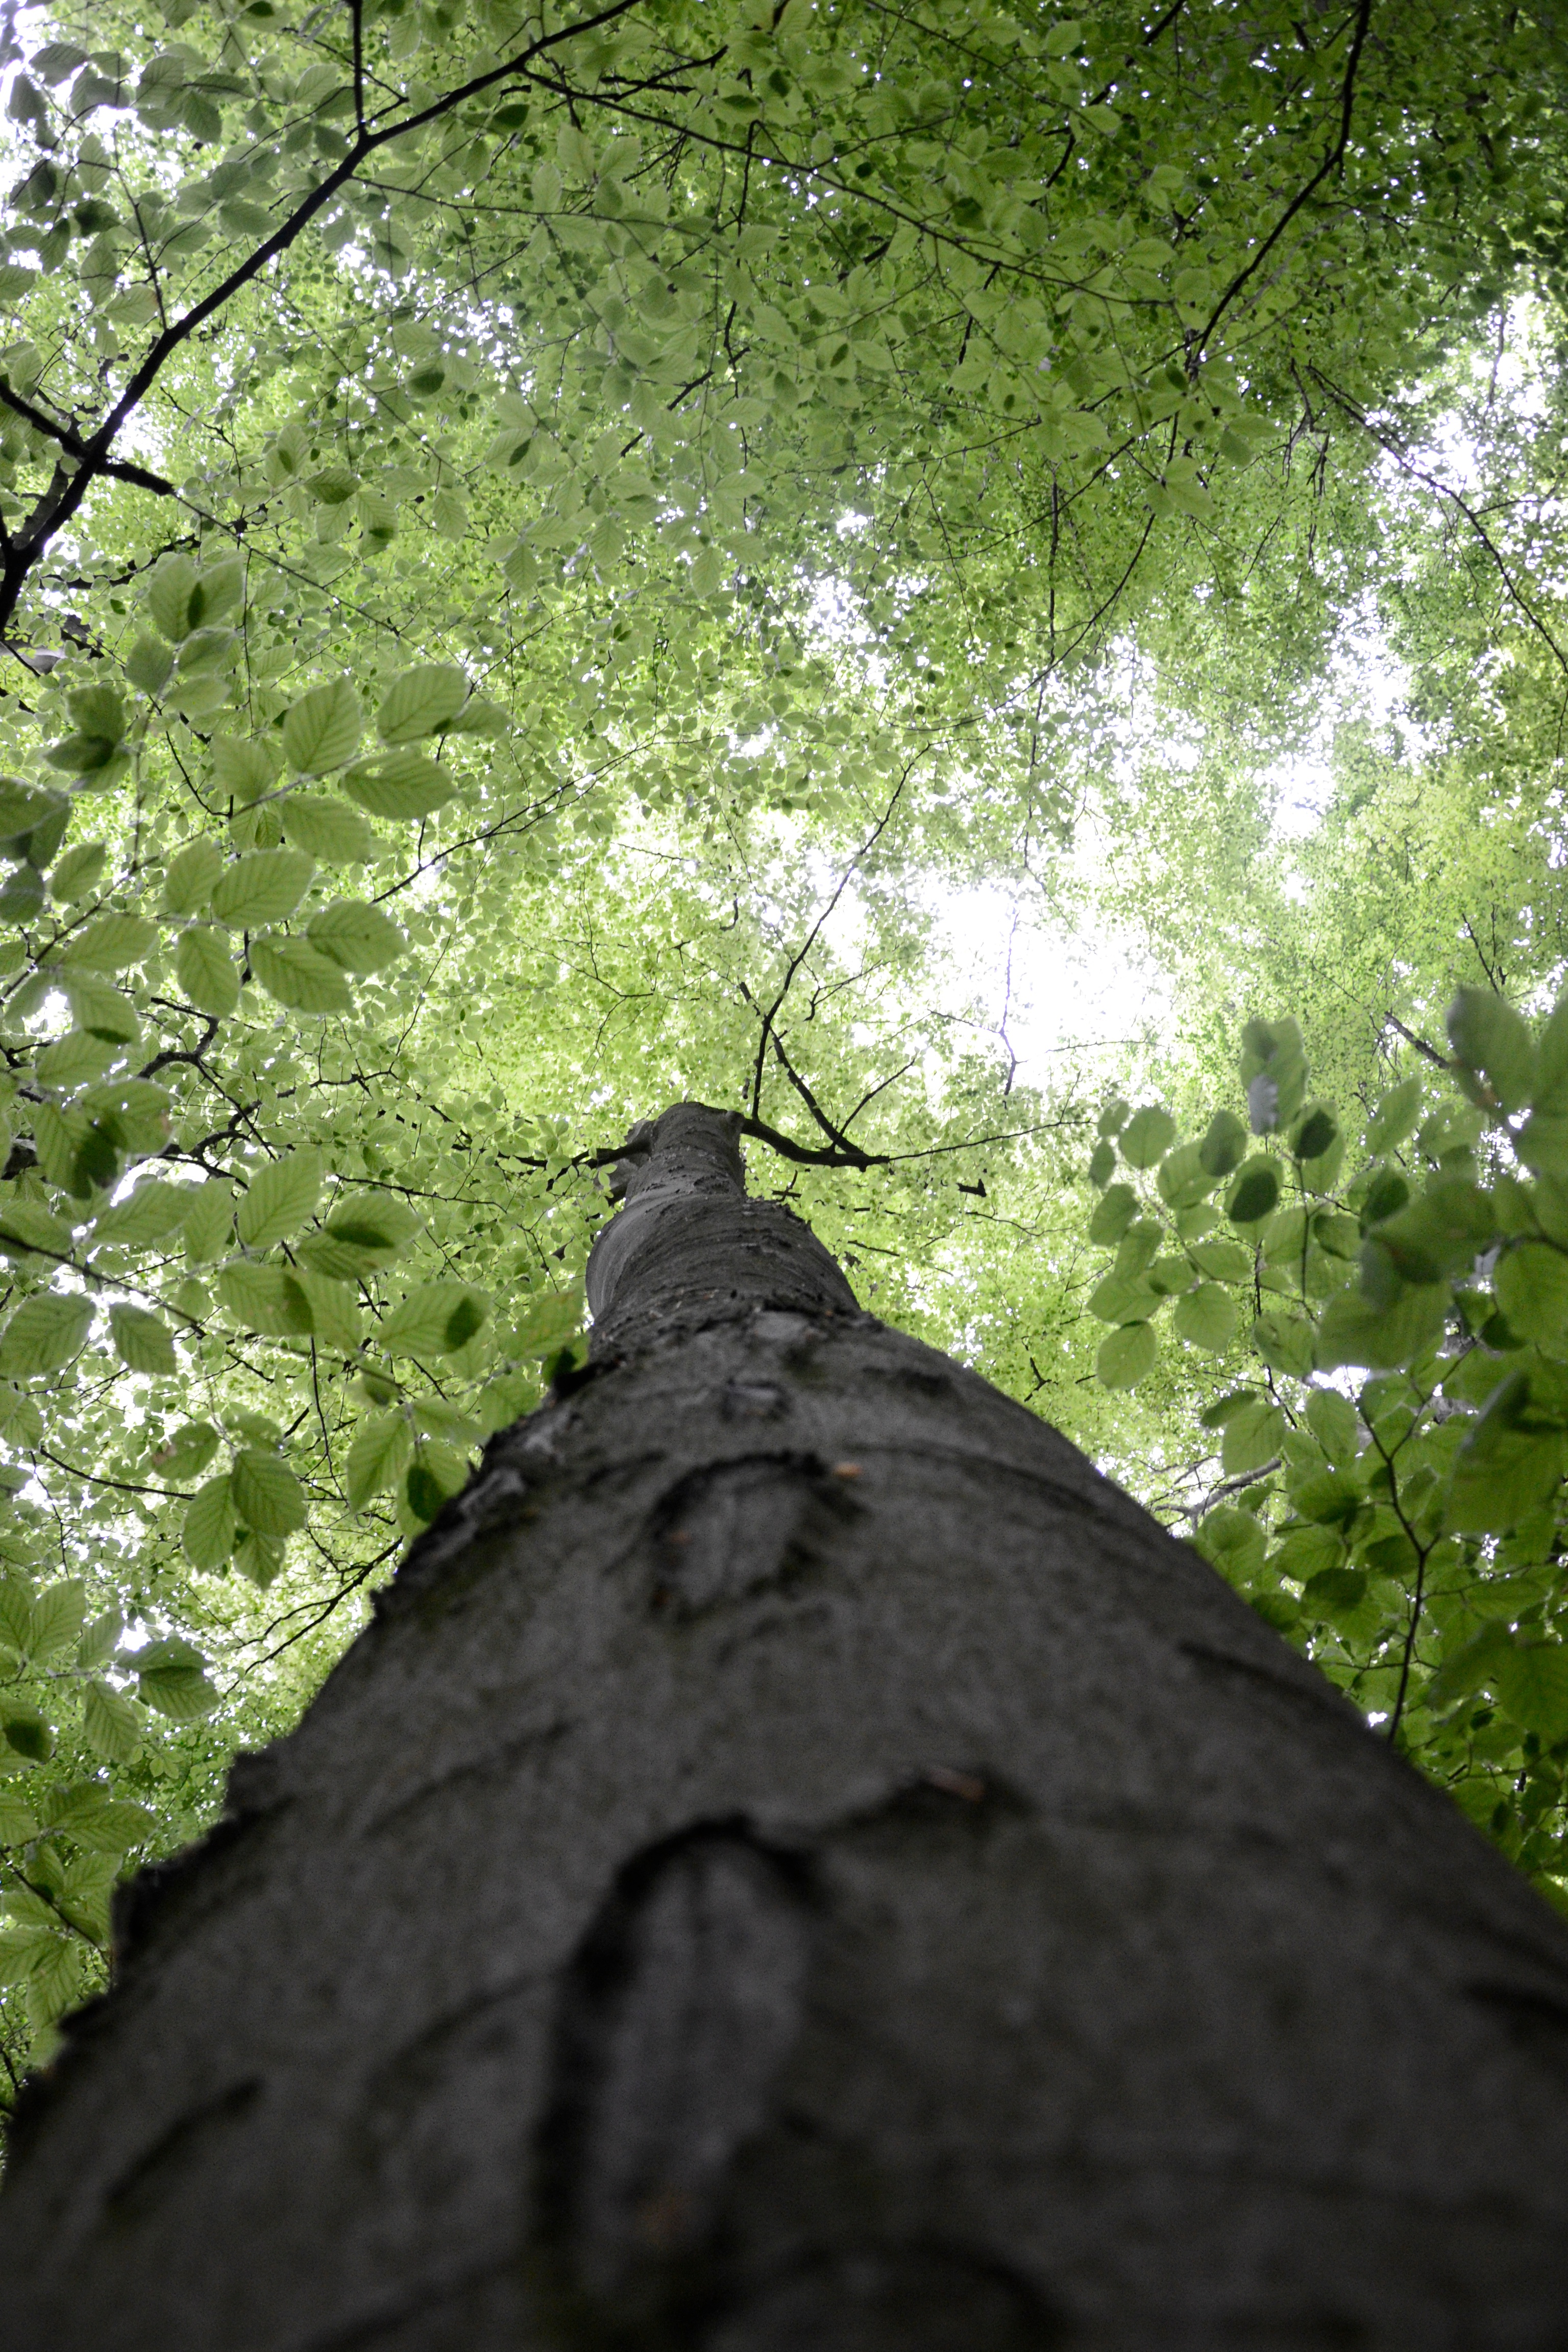
tree, nature, forest, branch, plant, sunlight, leaf, flower, trunk, green, jungle, autumn, botany, flora, rainforest, deciduous, woodland, habitat, natural environment, woody plant